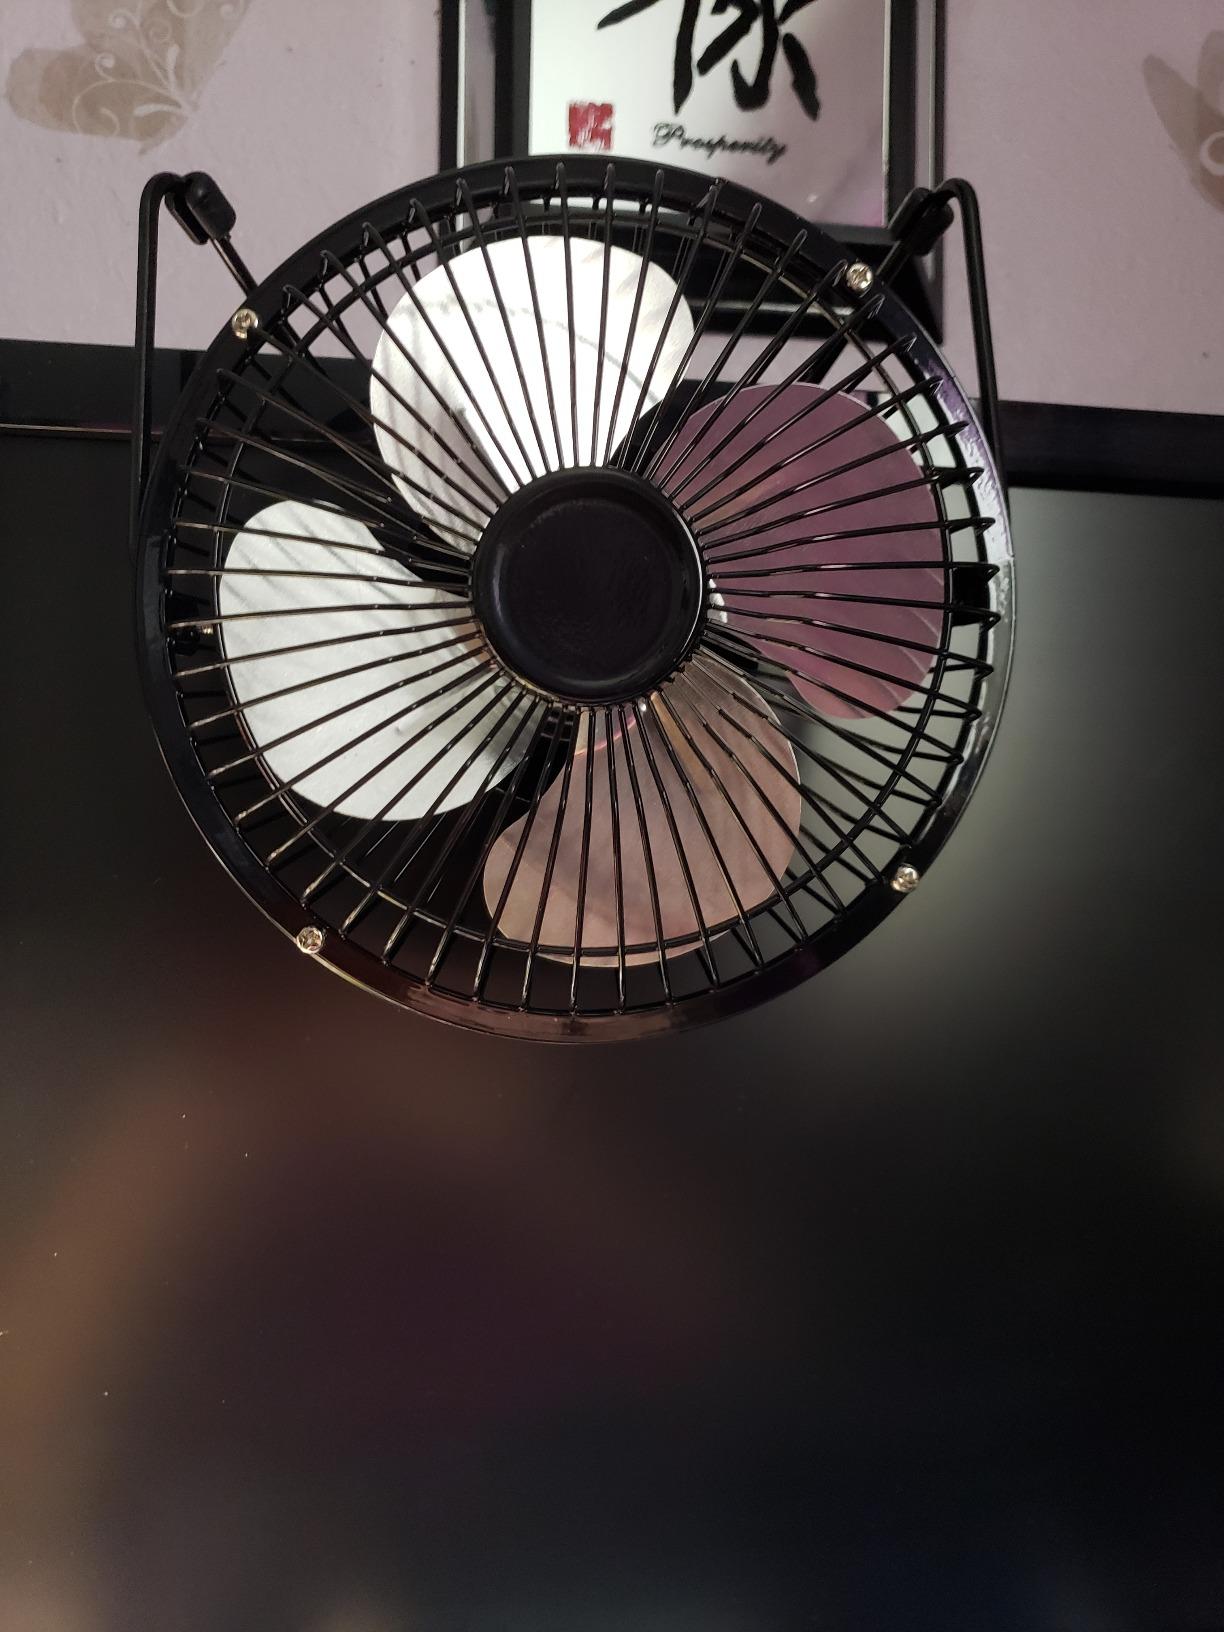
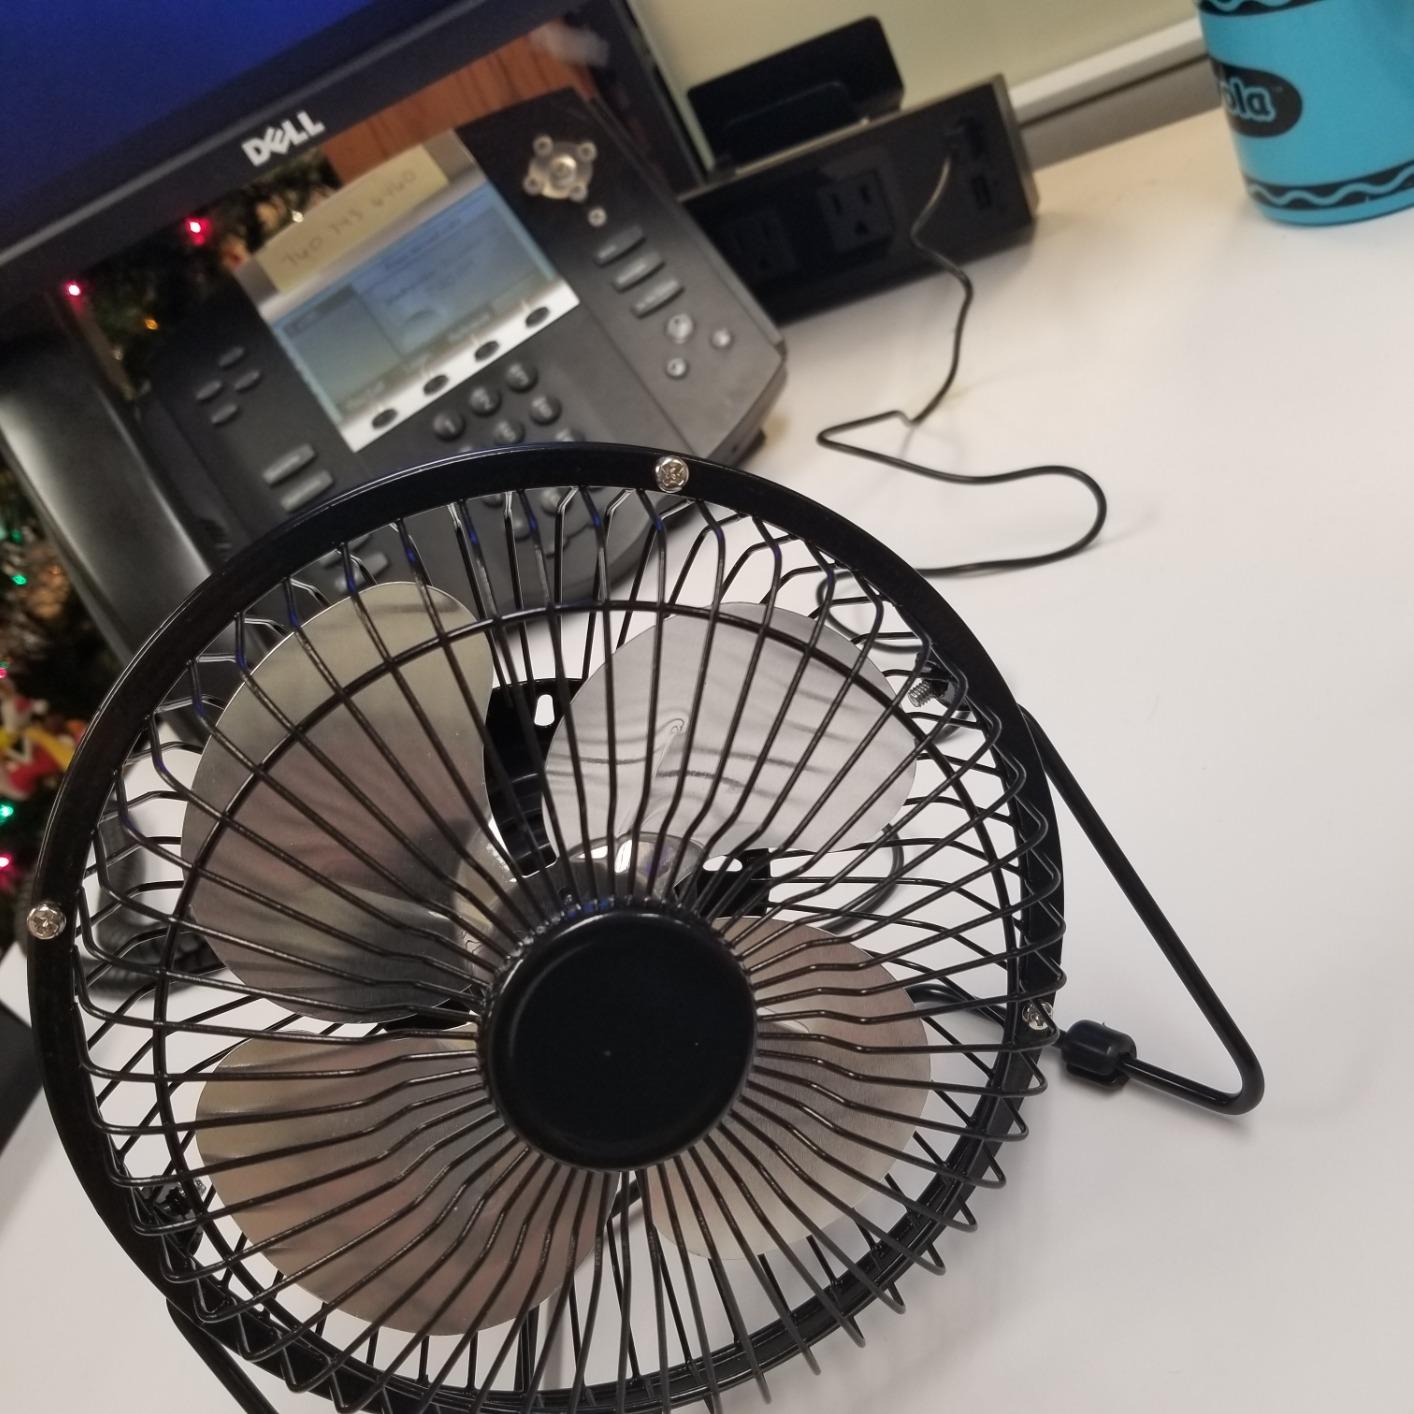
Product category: fan
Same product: yes